Demographics of the Philippines

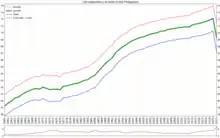
Life expectancy in the Philippines since 1960 by gender

Total fertility rate (TFR) and other related statistics by region, as of 2013: